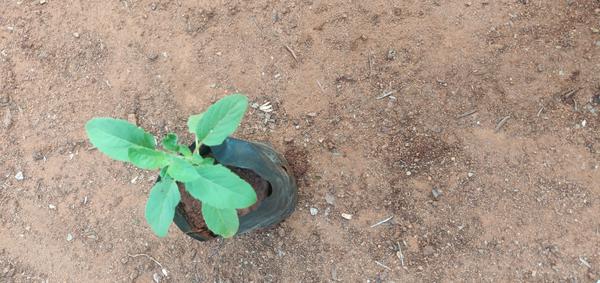
Plant: Tulasi